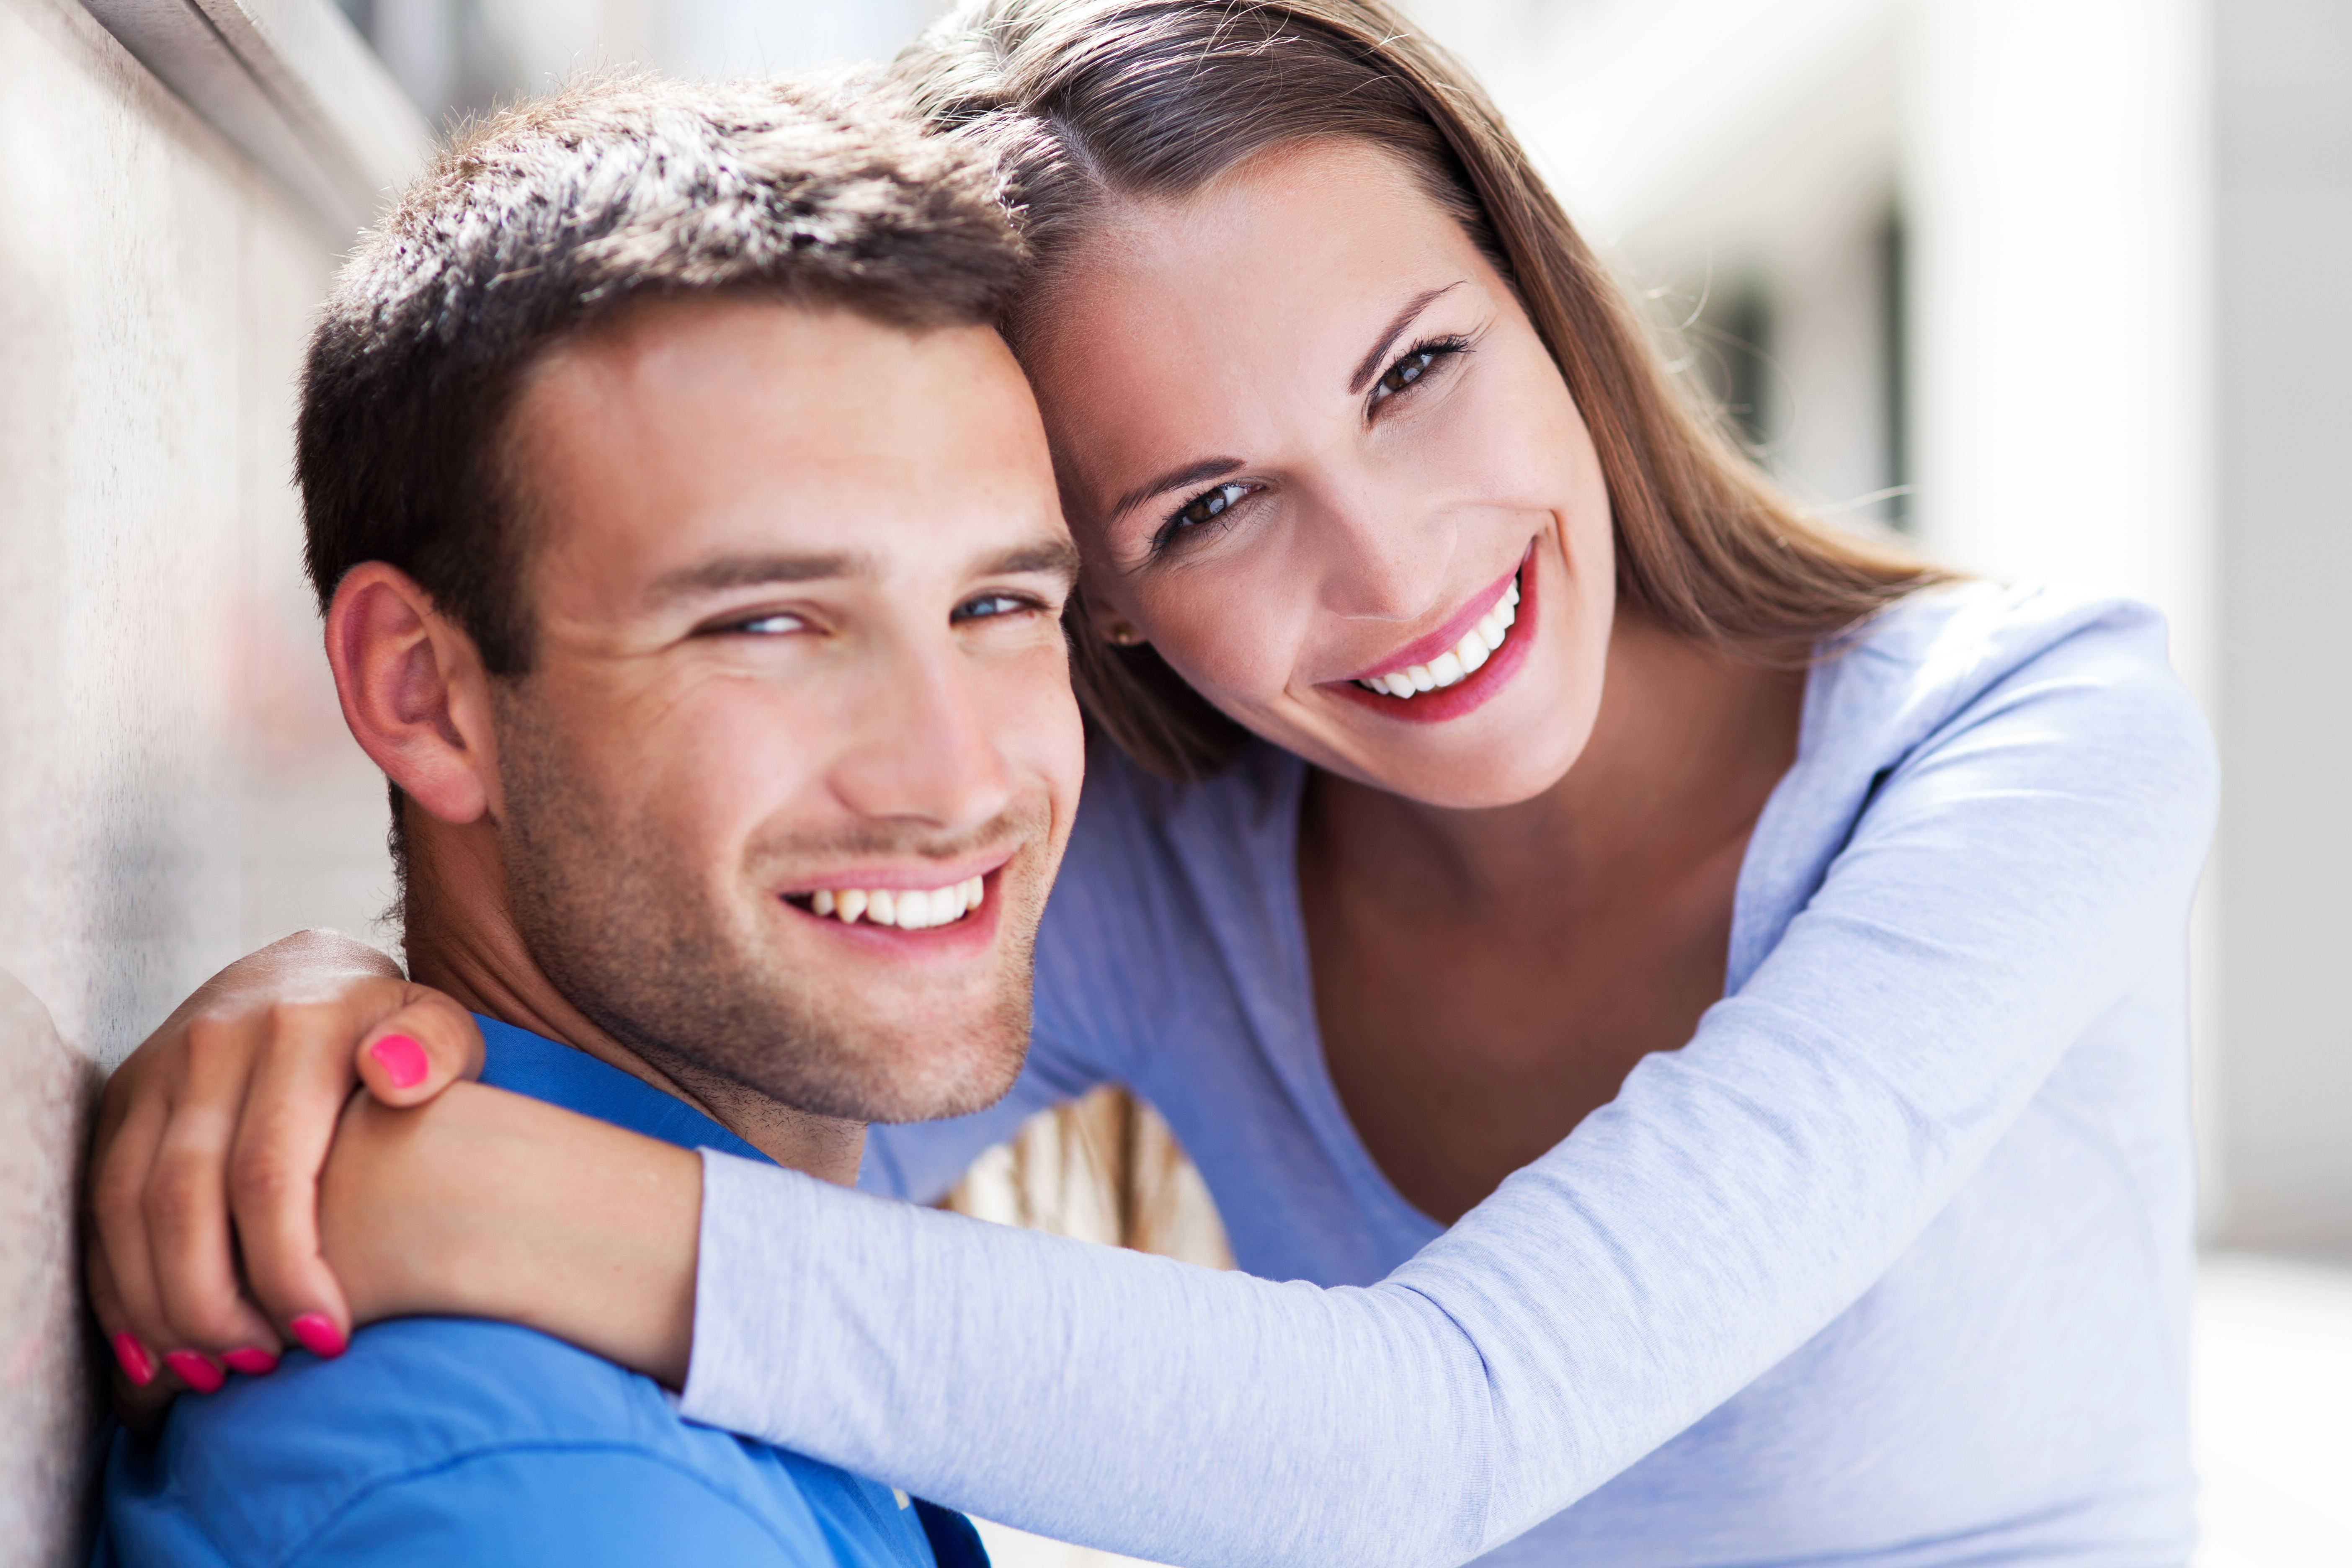
people, man, guy, male, woman, female, young, handsome, beautiful, attractive, two people, smiling, happiness, happy, day, outdoors, caucasian, couple, together, fun, joy, carefree, enjoying, summer, friends, love, affectionate, affection, relationship, romance, hugging, embracing, hair, face, nose, ear, smile, lip, mouth, eye, forehead, tooth, facial expression, eyelash, jaw, interaction, organ, iris, wrist, beard, youth, honeymoon, facial hair, gesture, comfort, muscle, friendship, laugh, hug, moustache, thumb, brown hair, cosmetic dentistry, portrait photography, crew cut, Caesar cut, makeover, throat, photo shoot, Family taking photos together